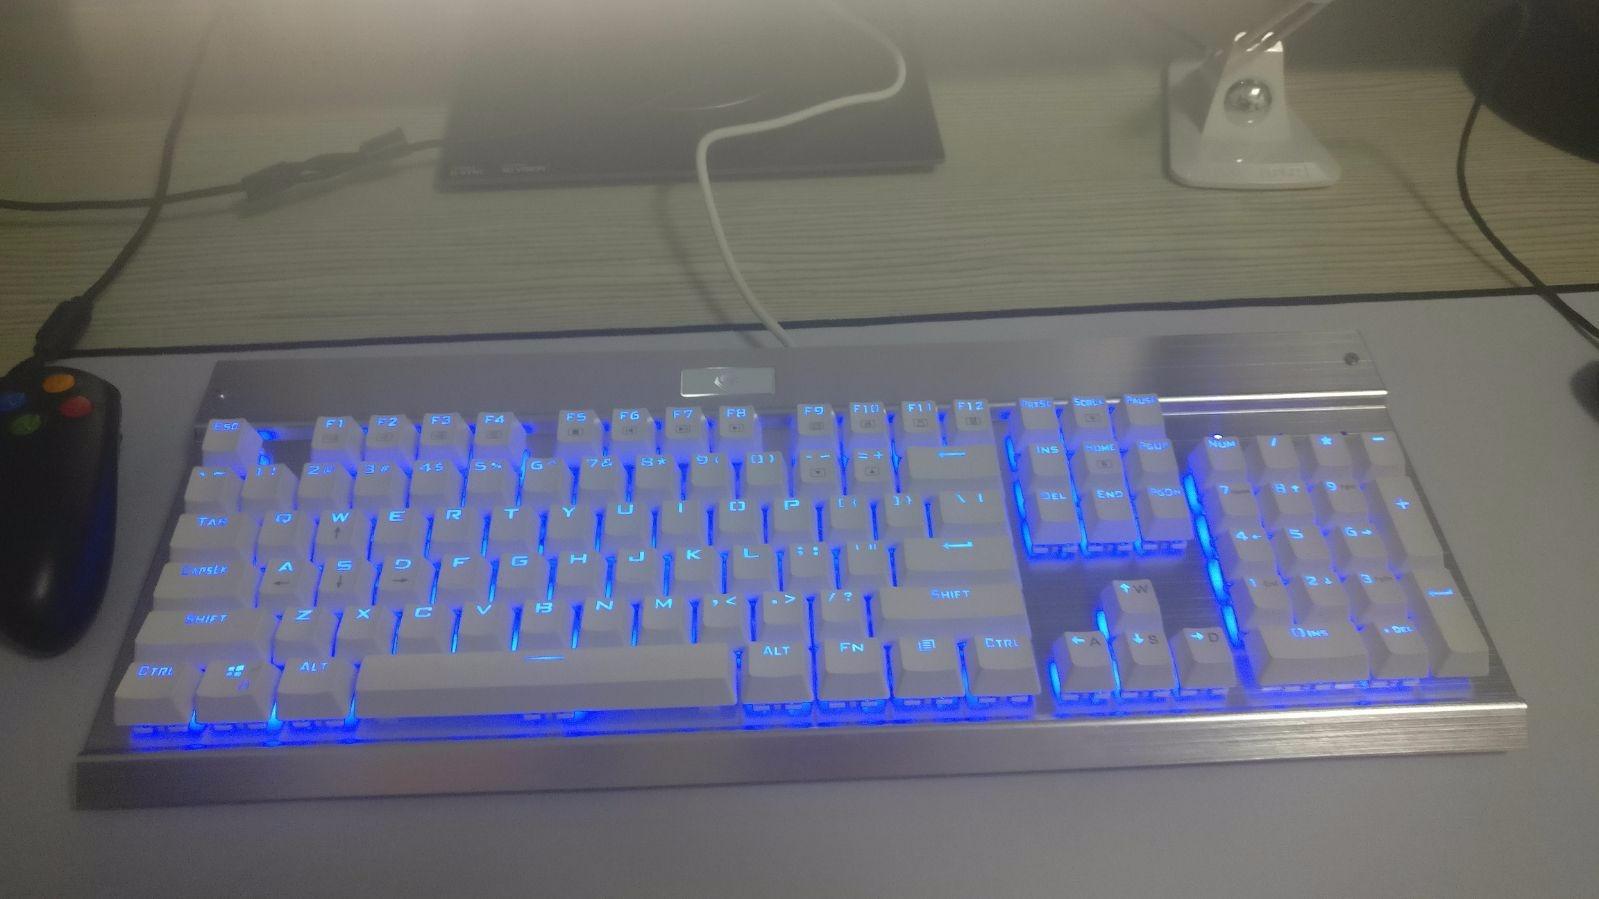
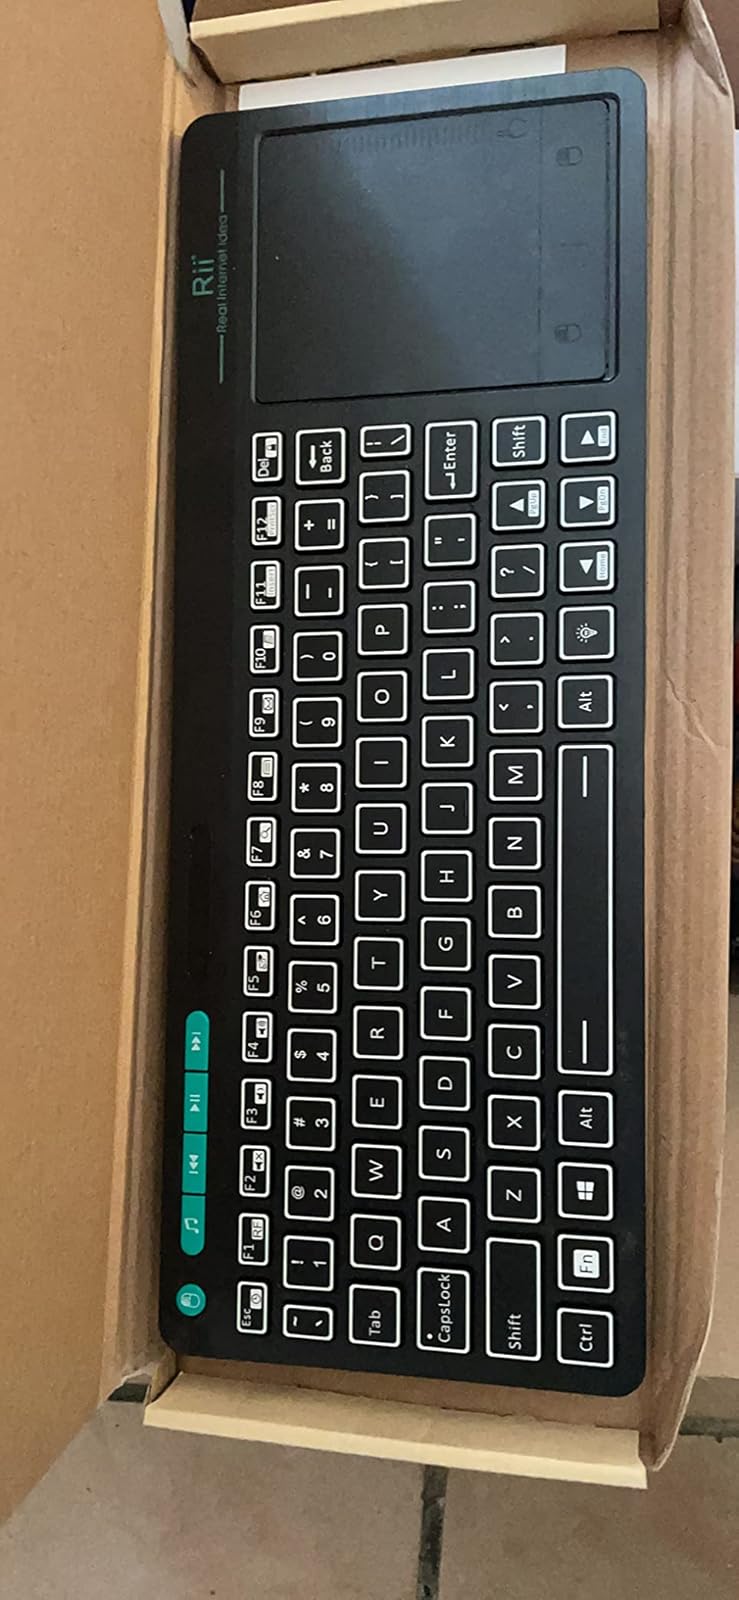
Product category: keyboard
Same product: no